George Blackley House

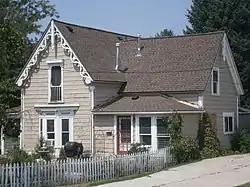

The George Blackley House, at 421 E. 200 North in Heber City, Utah, was built in 1877. It was listed on the National Register of Historic Places in 1985.